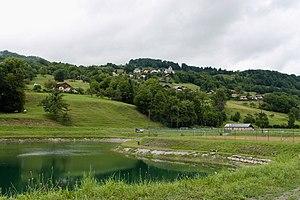
Vue du chef-lieu de Marthod depuis le plan d'eau de la Plaine.
Marthod est une commune française située dans le département de la Savoie, en région Auvergne-Rhône-Alpes.